British United Air Ferries

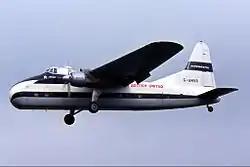
The British United Air Ferries Superfreighter "Valiant" pictured in 1966

BUAF subsequently added routes linking Southampton with Rotterdam, Ostend, Calais, Deauville, Le Touquet, Jersey, Guernsey, Dinard and Cherbourg to its scheduled route network, while discontinuing its "deeper penetration" routes to Basel, Geneva and Strasbourg as these generated insufficient traffic to sustain a viable operation. Some of the new Southampton routes were part of rail-air operations in conjunction with the French and Belgian national railway companies as well.